Thomas Bewick

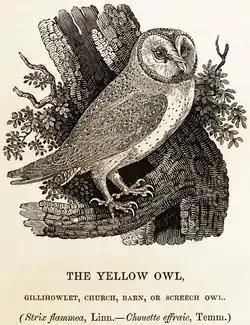
"The Yellow Owl" from "British Birds", 1797

The workshop of Beilby, Bewick, and son produced many ephemeral materials such as letterhead stationery, shop advertisement cards, and other business materials. Of these ephemeral productions, "bookplates have survived the best". Bewick's bookplates were illustrations made from engravings, containing the name or initials of the book's owner.